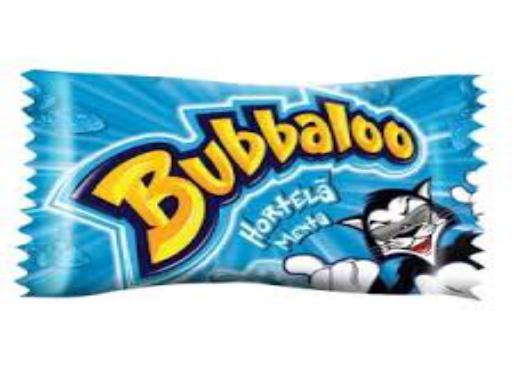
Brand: Bubbaloo
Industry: Food